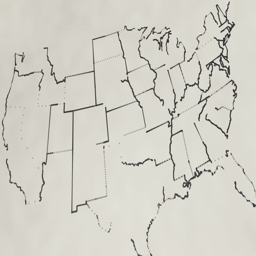
pencil sketch of the map